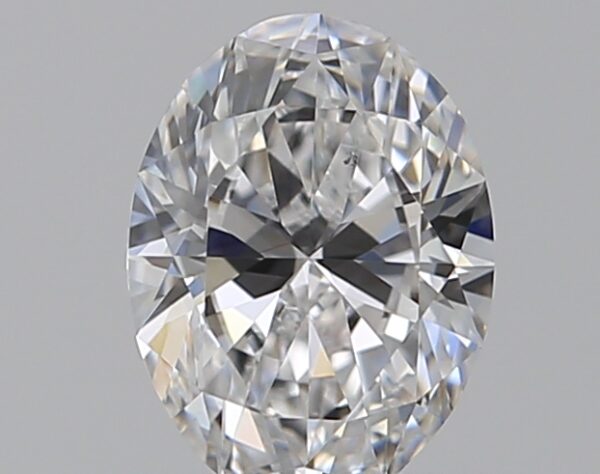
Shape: oval
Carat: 0.59
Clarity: VS2
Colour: D
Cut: EX
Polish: EX
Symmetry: VG
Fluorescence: N
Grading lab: GIA
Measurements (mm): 6.38 x 4.75 x 2.92